Corsicans

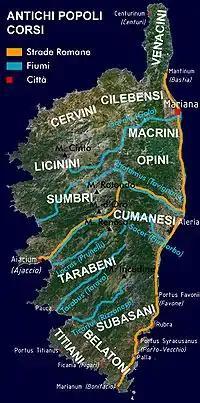
Ancient tribes of Corsica

The modern Corsicans are named after an ancient people known by the Romans as "Corsi". The "Corsi", who gave their name to the island, actually originated from the Northeastern part of Nuragic Sardinia (Gallura). According to Ptolemy, the Corsi were made up of a large number of tribes that dwelt in Corsica (namely the "Belatones" or "Belatoni", the "Cervini", the "Cilebenses" or "Cilibensi", the "Cumanenses" or "Cumanesi", the "Licinini", the "Macrini", the "Opini", the "Subasani", the "Sumbri", the "Tarabeni", the "Titiani" and the "Venacini") as well as in the far north-east of Sardinia (the "Lestricones", "Lestrigones" or "Lestriconi / Lestrigoni", the "Longonenses" or "Longonensi"). These Corsi shared the island with the "Tibulati", who dwelt at the extreme north of Sardinia near the ancient town of Tibula.